Castlehead High School

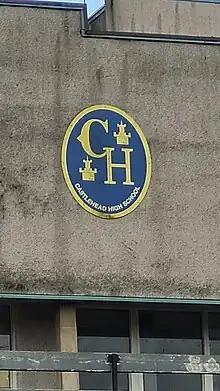

The primary schools that feed into Castlehead are Glencoats Primary School, Wallace Primary School and West Primary School.